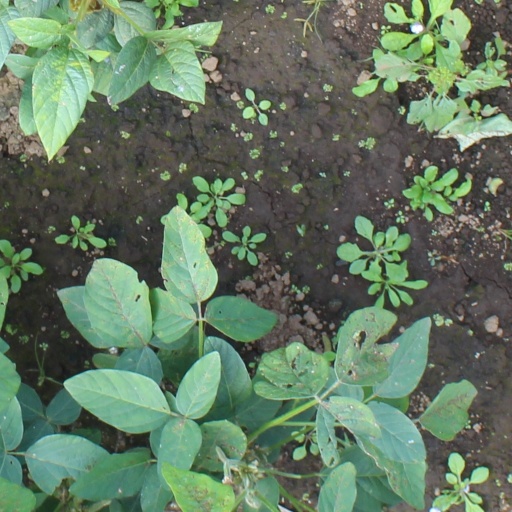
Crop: soybean